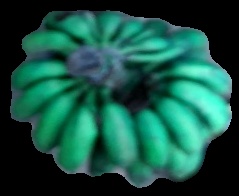
Variety: rasbale
Grade: grade3